Stephen P. Cohen

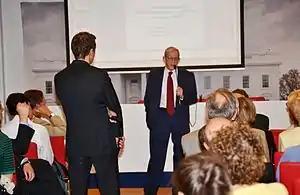

Stephen Philip Cohen (March 9, 1936 – October 27, 2019) was an American political scientist and professor of security studies. He was a leading expert on India, Pakistan and South Asian security, He was a senior fellow in foreign policy studies at the Brookings Institution and an emeritus professor at the University of Illinois at Urbana-Champaign. He authored, co-authored or edited over 12 books, was named as one of America's 500 most influential people in foreign affairs, and was a fixture on radio and television talk shows.